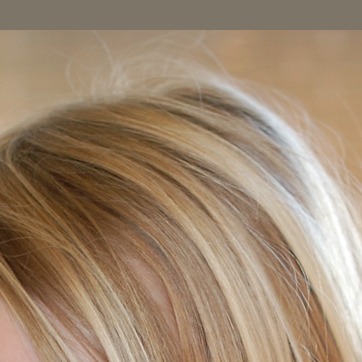
Material: hair